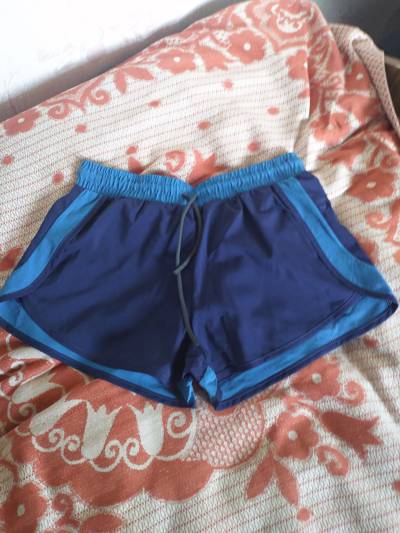
Waste category: clothes